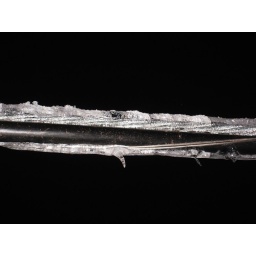
this is actually not a black &amp;amp; white pic- I took this in the dark.... so the black is the night's sky!